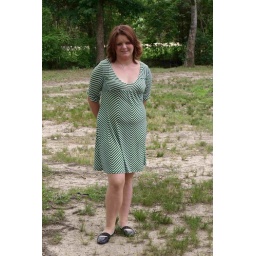
Lacie in her pretty green dress lo rez 4x6